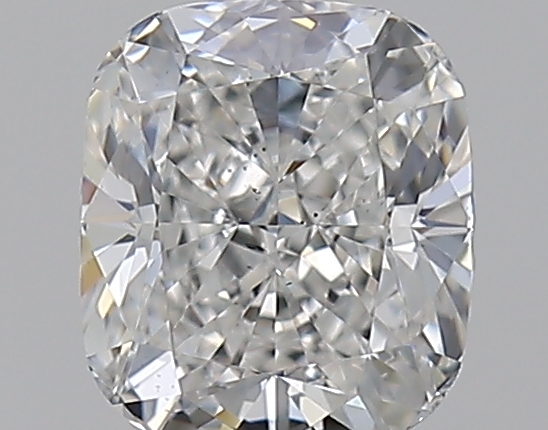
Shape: cushion
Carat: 0.52
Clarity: SI1
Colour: F
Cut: EX
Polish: EX
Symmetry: VG
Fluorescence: F
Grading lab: GIA
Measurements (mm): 4.97 x 4.31 x 2.9